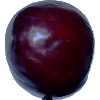
Label: Plum 2